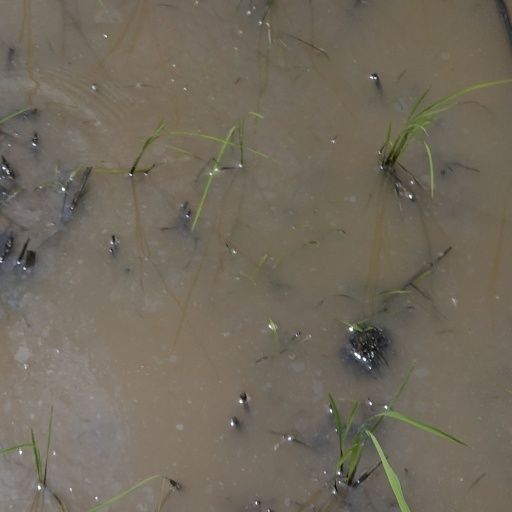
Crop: rice